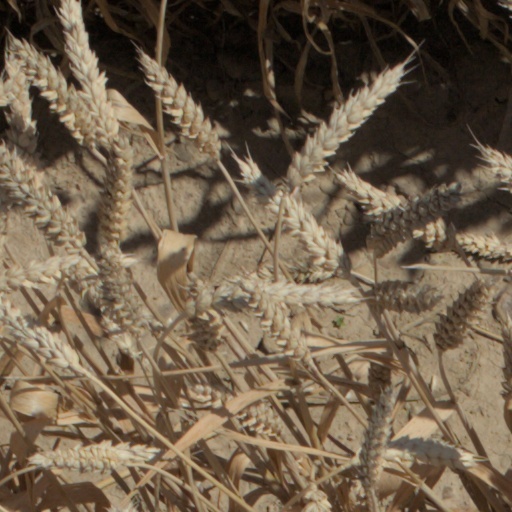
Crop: wheat